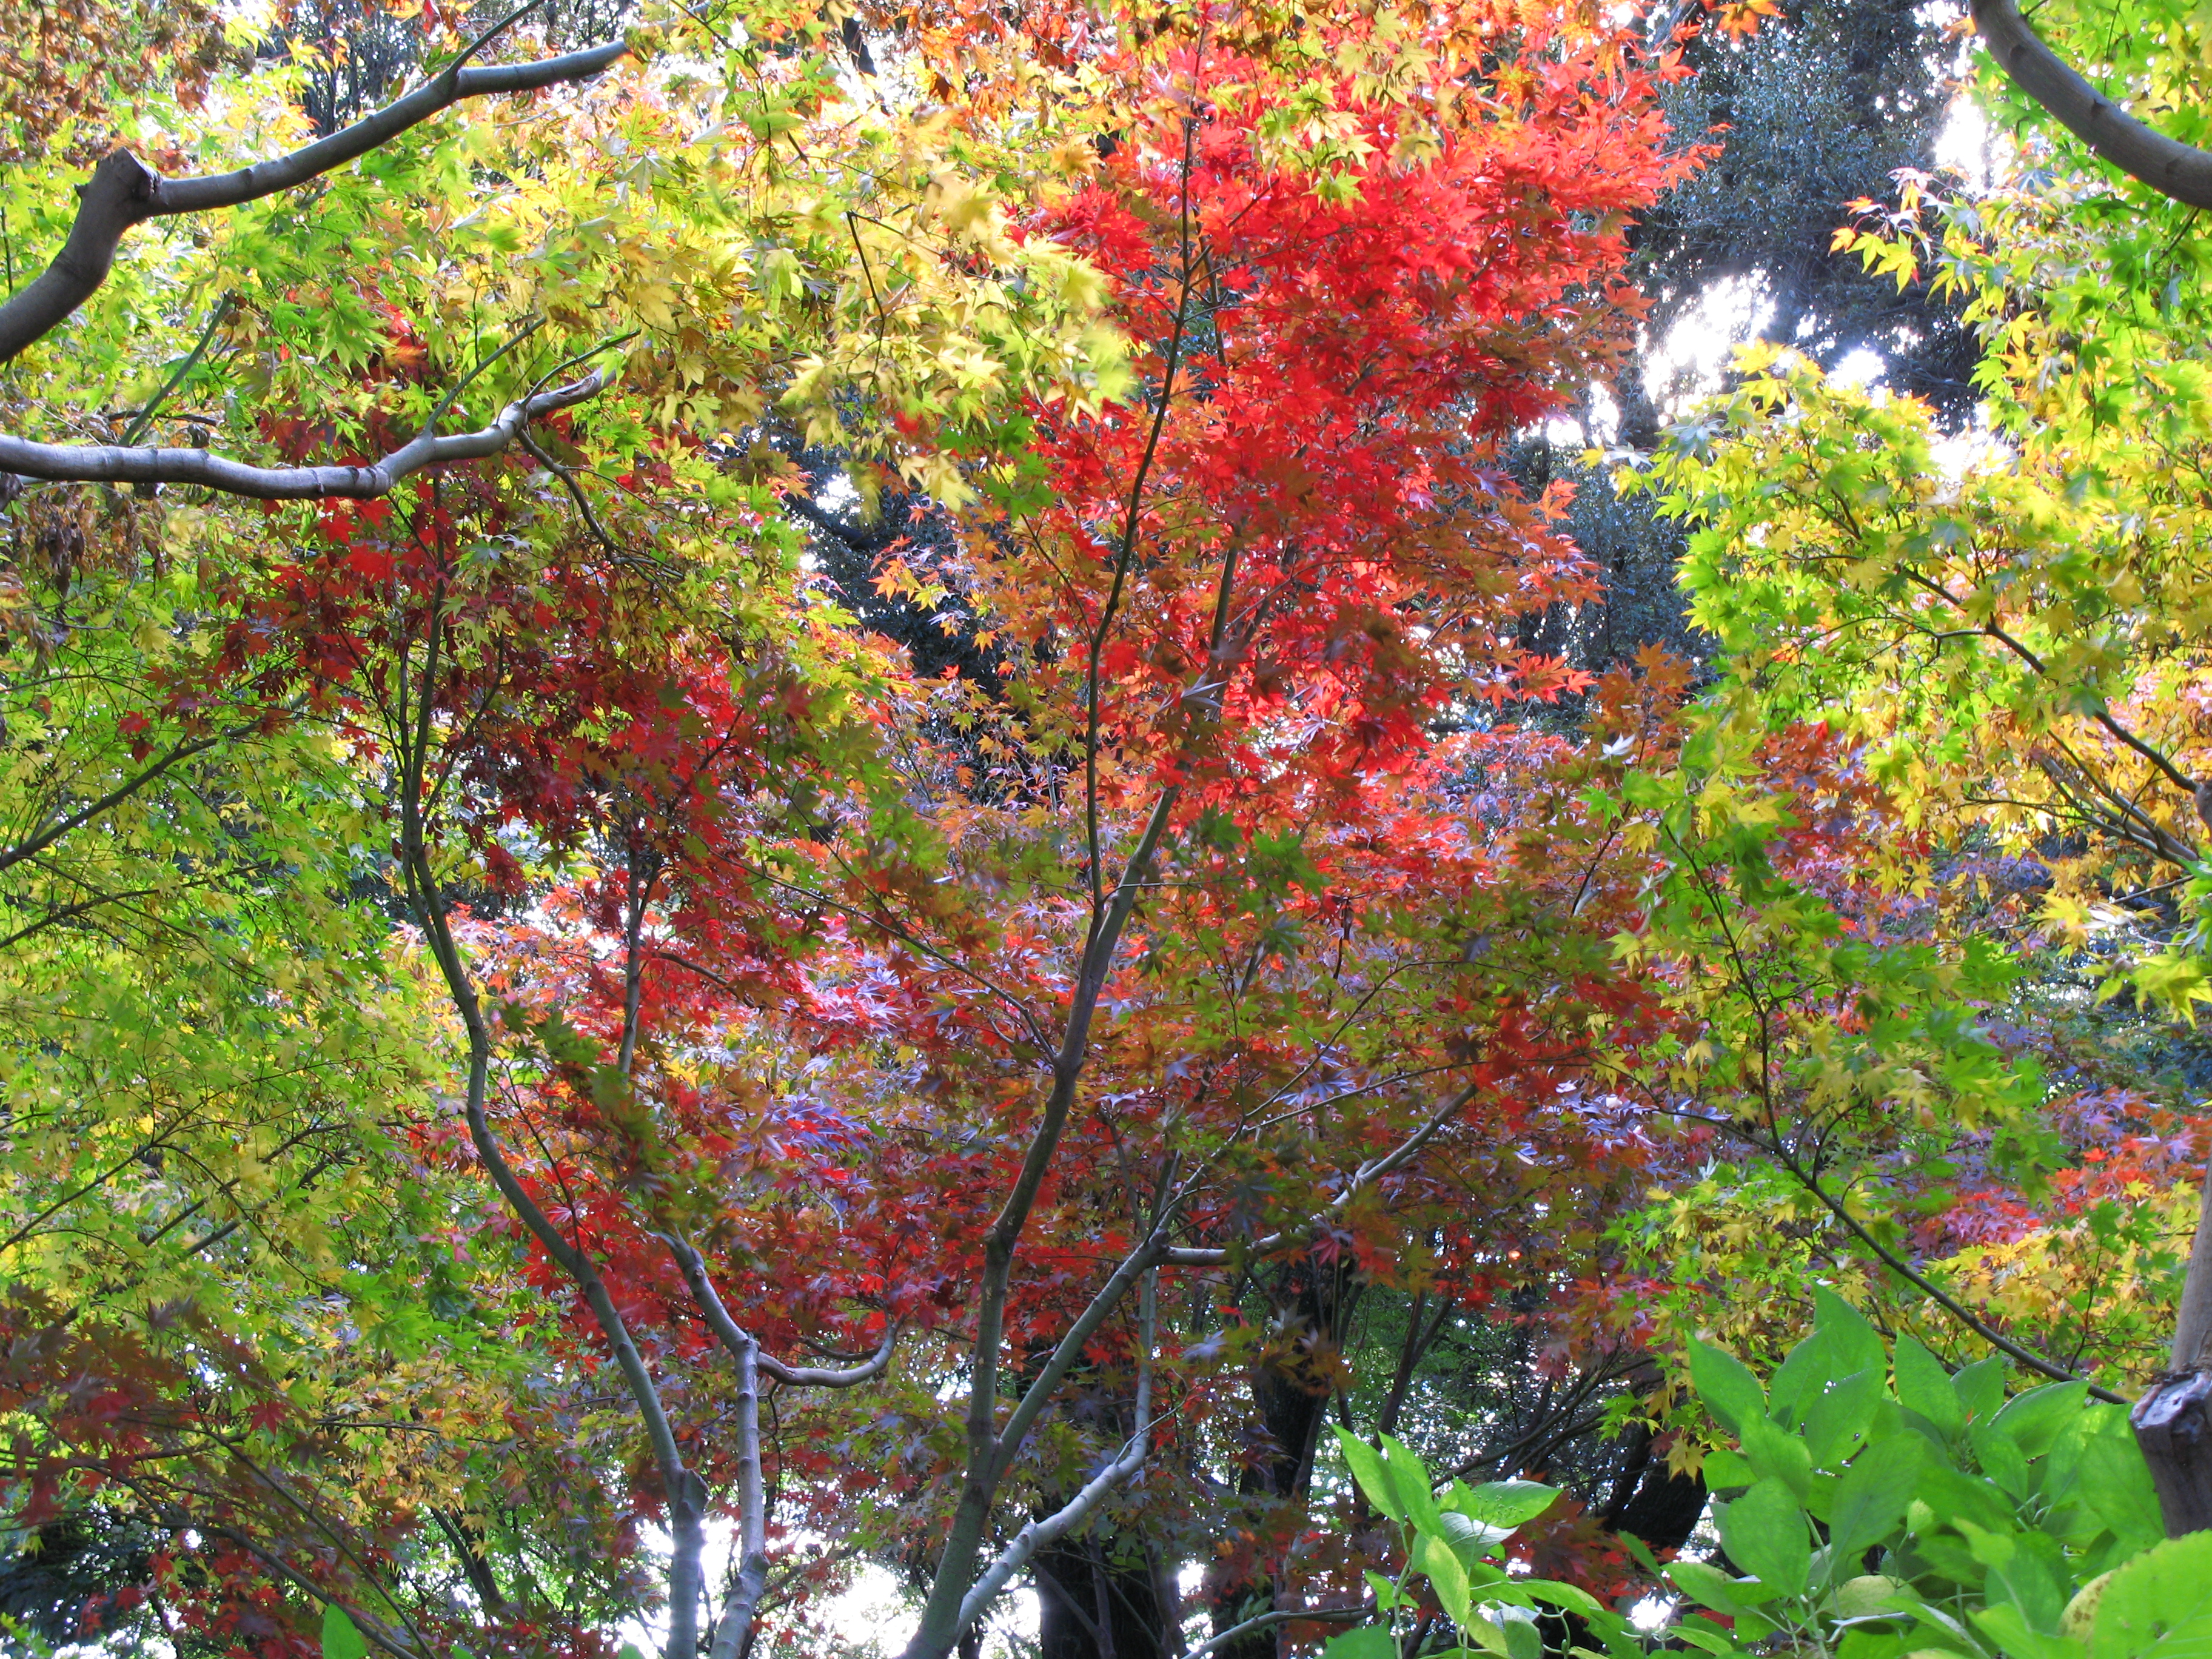
tree, branch, plant, leaf, flower, high, autumn, botany, garden, season, maple tree, leaves, shrub, deciduous, hires, hi, res, resolution, hondoji, g7, flowering plant, woody plant, land plant